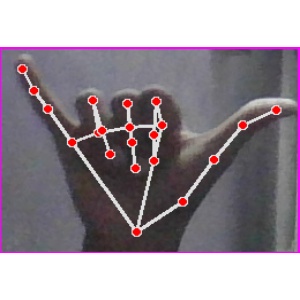
अक्षर: य